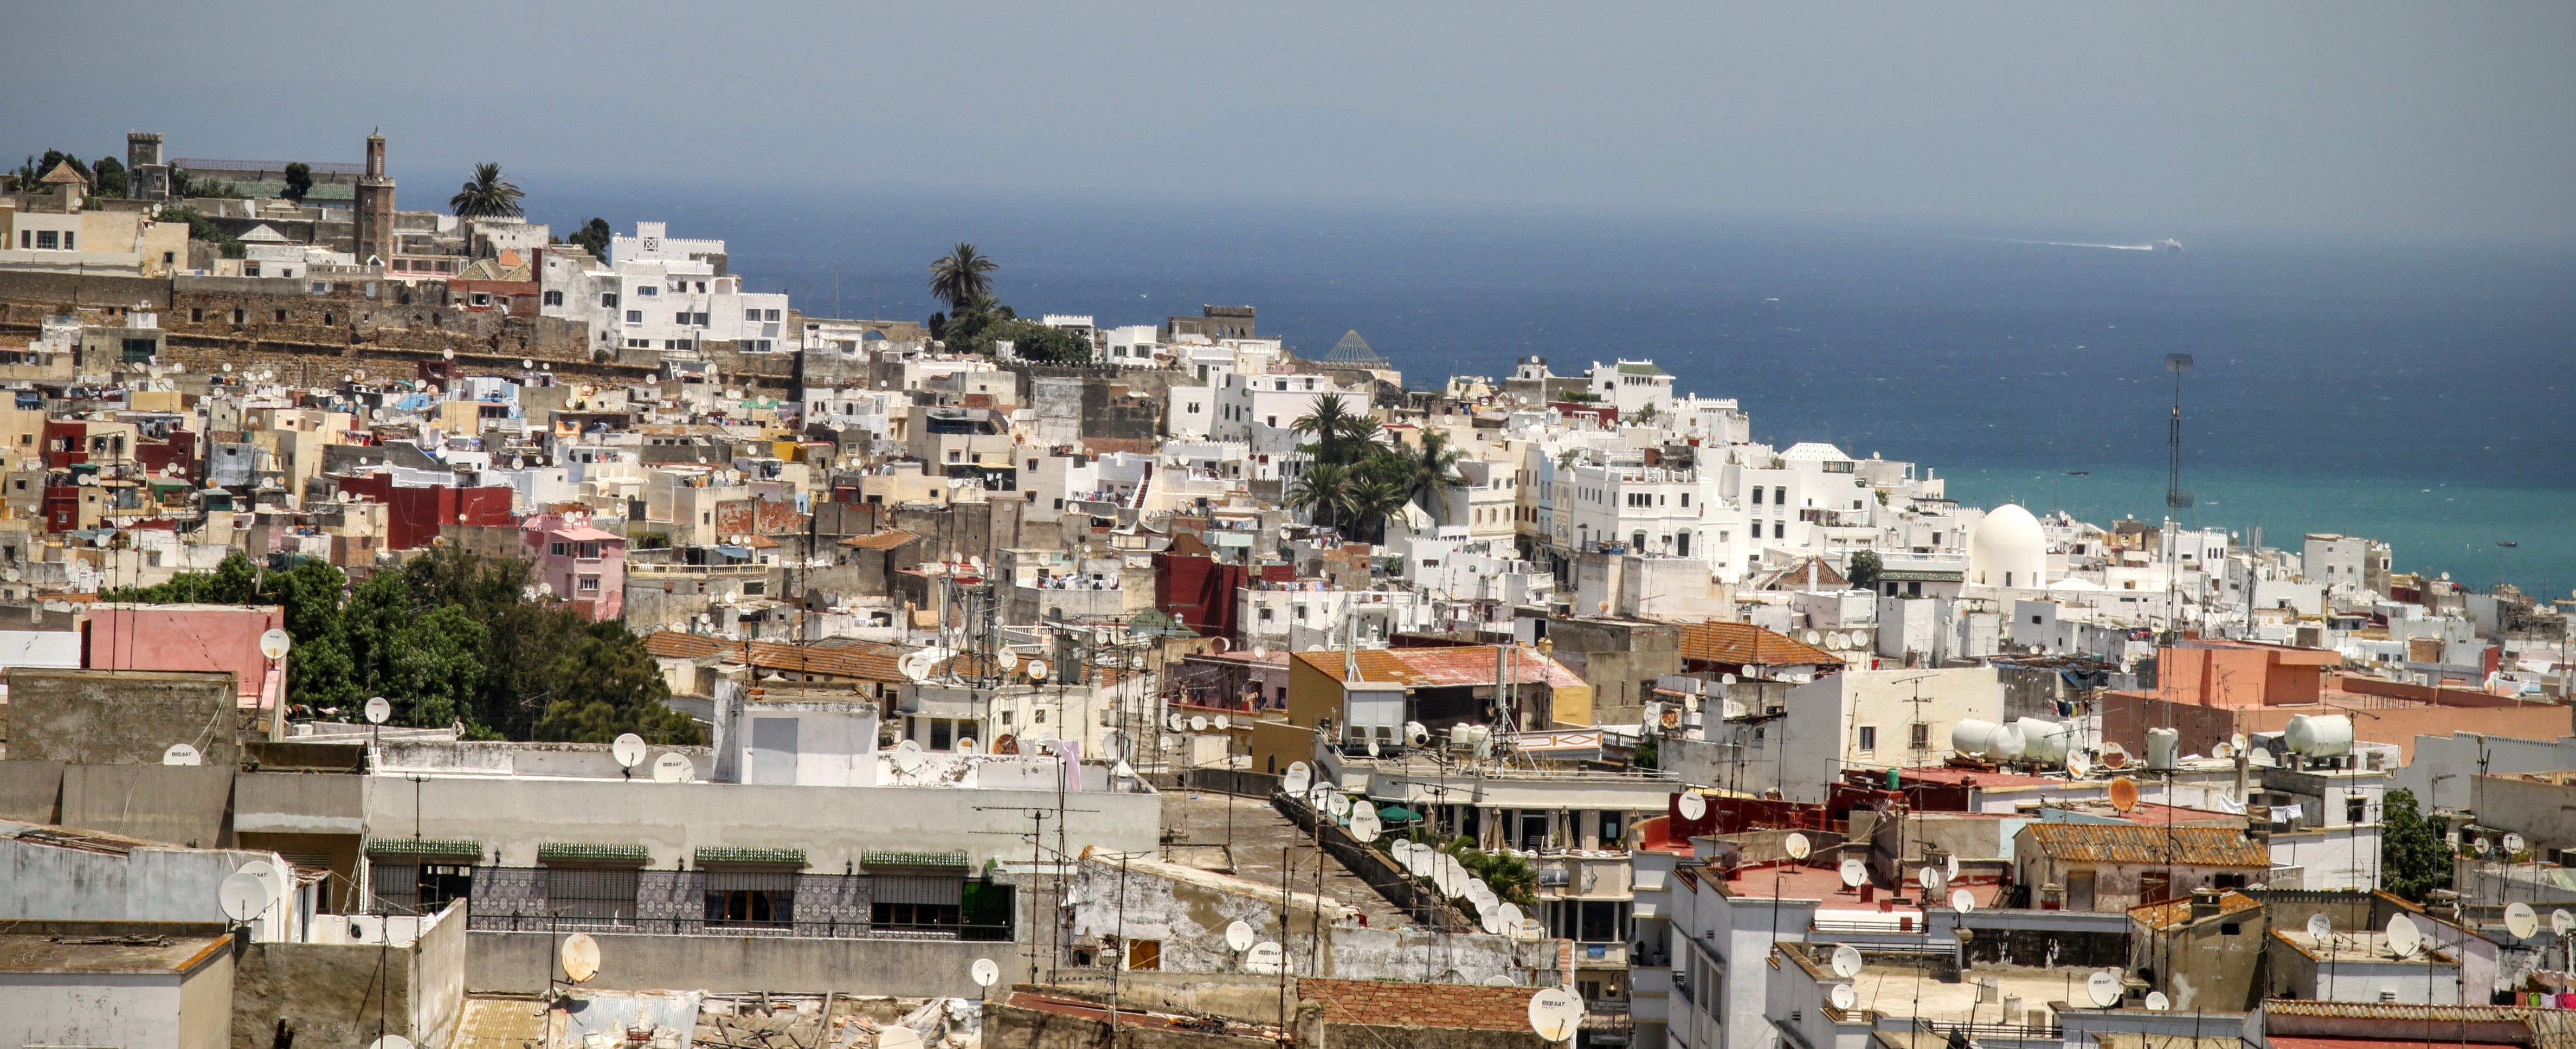
coast, skyline, town, city, cityscape, panorama, metropolis, aerial photography, residential area, human settlement